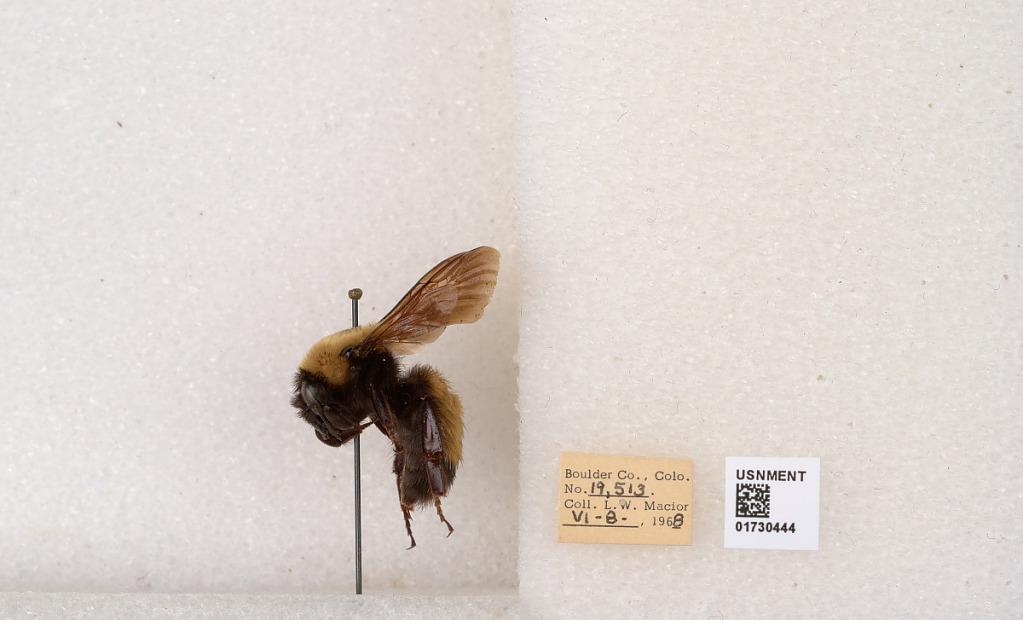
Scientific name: Bombus (Bombus) nevadensis Cresson
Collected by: L. Macior
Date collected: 1968-6-8
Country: United States
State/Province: Colorado
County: Boulder
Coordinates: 40.0925, -105.358